William Franklin and Rebecca Durell House

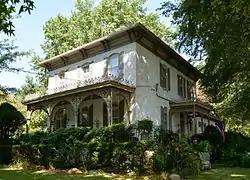

The William Franklin and Rebecca Durell House is a historic house located at 408 West 5th Street in Vermont, Illinois. Local businessman William Franklin Durell and his wife Rebecca had the house built in 1872; at the time, West 5th Street was a desirable neighborhood for prominent Vermont residents known as "The Lane". The couple's house is designed in the Italianate style. Decorative porches project from the house at the front entrance and on the east side, and the house's windows are tall and narrow with segmental arched tops. The house's low hip roof features a cornice with paired brackets. A Victorian-inspired carriage house with a cross gable plan and a cupola is also part of the property.